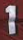
Number: 1